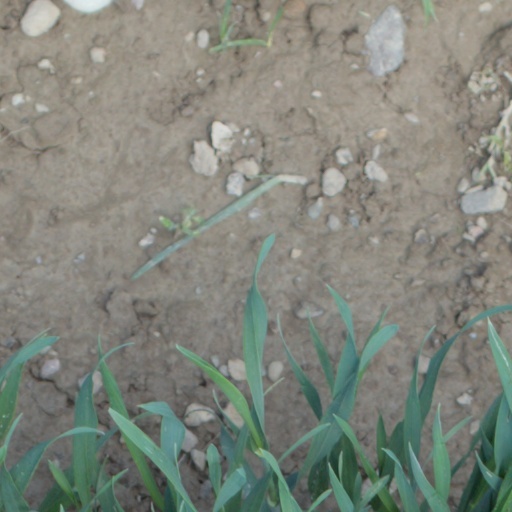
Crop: wheat